Ulvan lyase

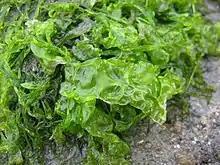
"Ulva"

In organisms of the genus "Ulva", ulvan lyase functions to degrade the polysaccharide ulvan into oligosaccharides. Ulvan is one of the main components of "Ulva's" cell-wall, providing structural support and rigidity. Enzymatically, the predominant function of ulvan lyase is its ability to form ulvan oligosaccharides via degradation, which are more water-soluble and smaller in molecular weight, allowing for increased physiological capabilities. The oligosaccharides are then further broken down into monosaccharides. These smaller units are able to regulate cell-signalling within "Ulva", which directly influence macro-algae metabolism, a system that relies on the degradation of organic compounds as an energy source. Without ulvan lyase, marine algae like "Ulva" would not be able to catalyze the breakdown of ulvan into monosaccharides, a prerequisite for the conversion of carbohydrates to energy through the central sugar metabolism.